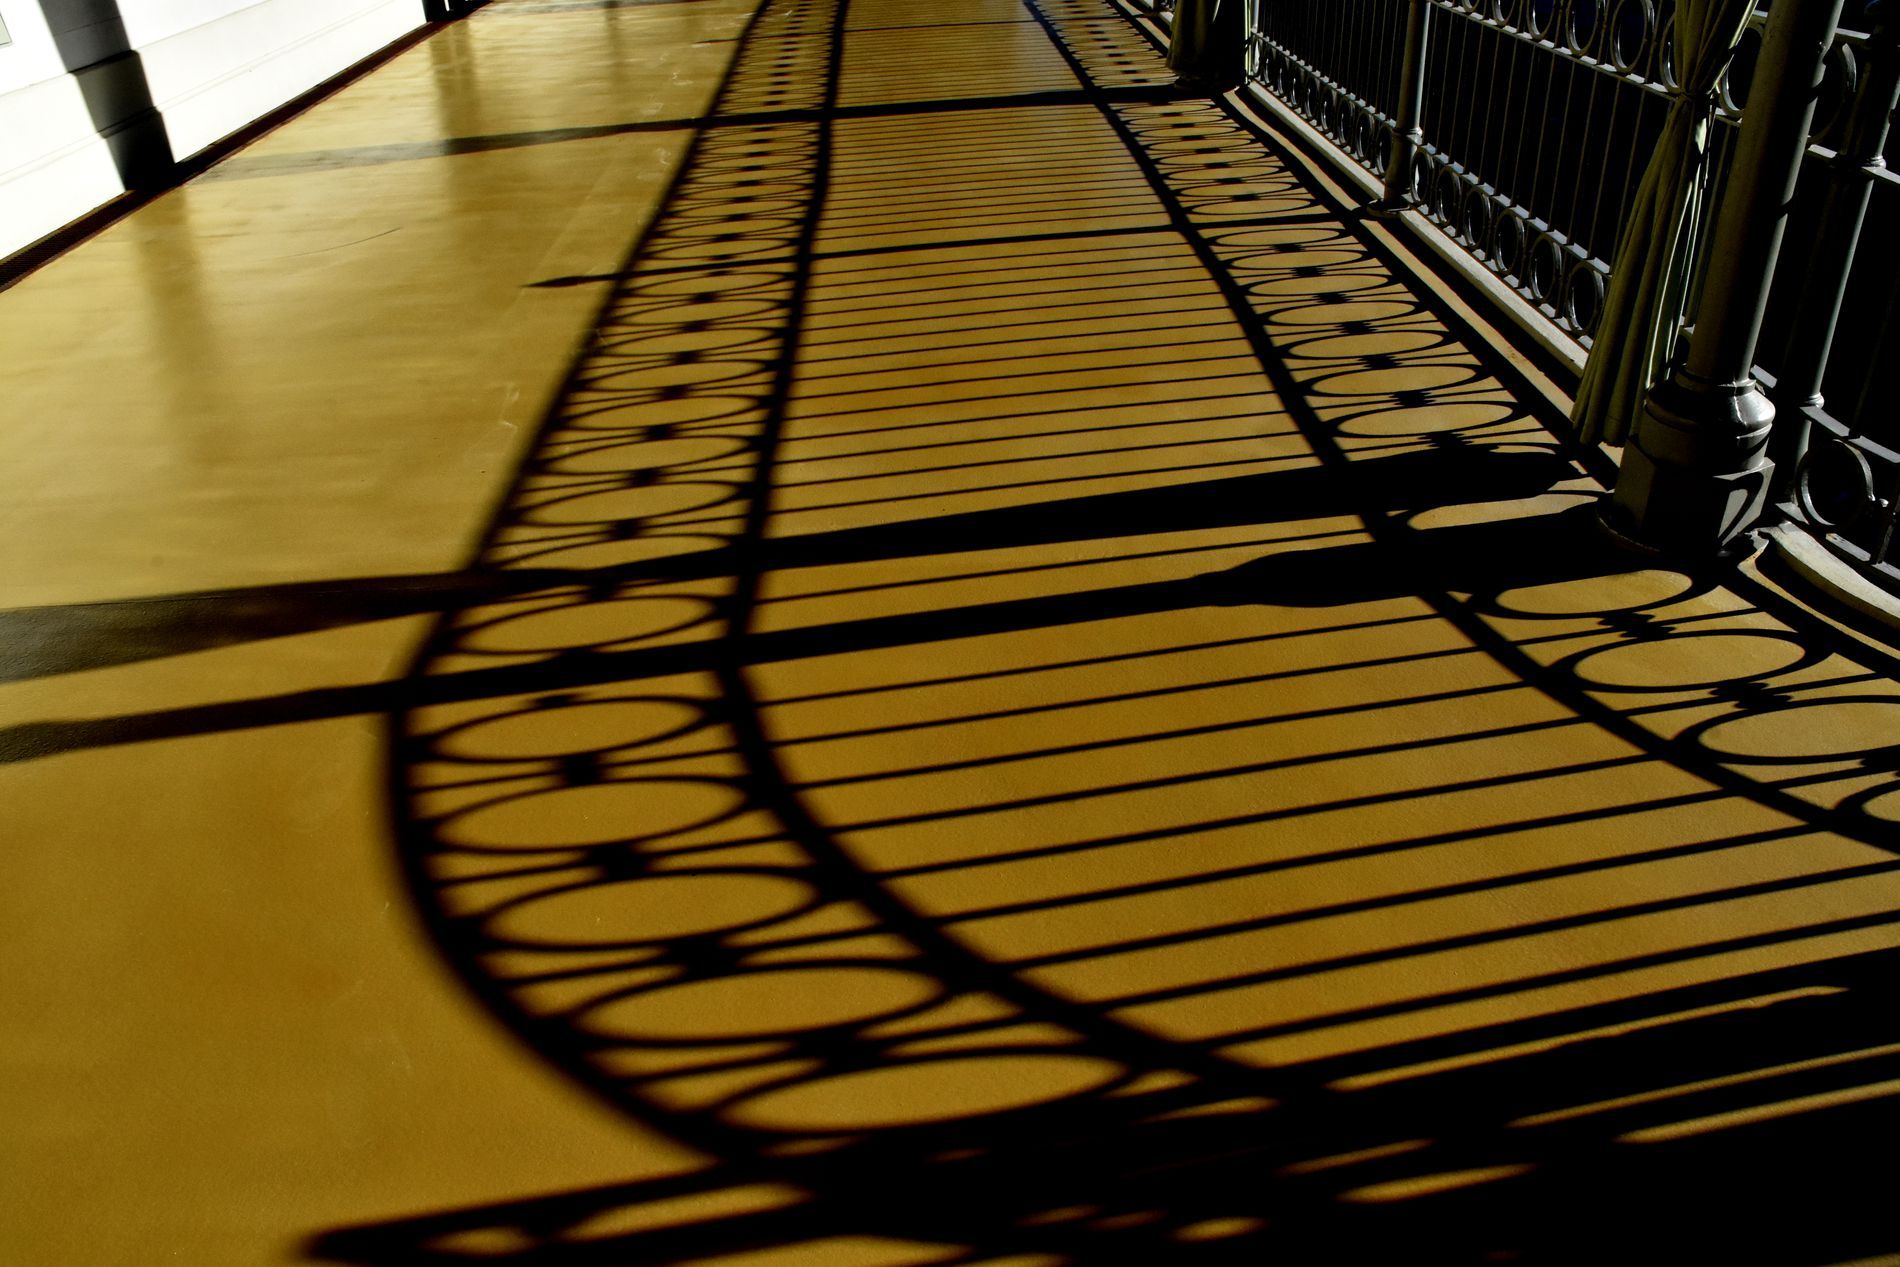
Railing shadow on a walkway at night
A railing shadow appears on a walkway at night between a railing on the right and a wooden wall on the left.
High Angel Street photography in artificial lighting for a light brown walkway between a white wall on the left and a black metal railing on the right, where we can see its shadow on the walkway. The atmosphere is calm, giving a quiet mood for a night walk.
Labels: Handrail, Floor, Flooring, Railing, Architecture, Building, Corridor, Indoors, Path, Walkway, Sidewalk, wall, railing shadow
Camera: NIKON CORPORATION NIKON D7200
Lens: 18-300mm f/3.5-6.3, (87 40 2D 8E 2C 40 4B 0E)
Aperture: F16
Exposure: 1/1000 sec
ISO: 2000
Focal length: 18.0 mm